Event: Nepal Earthquake
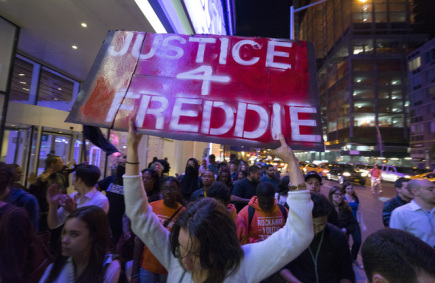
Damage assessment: no_damage